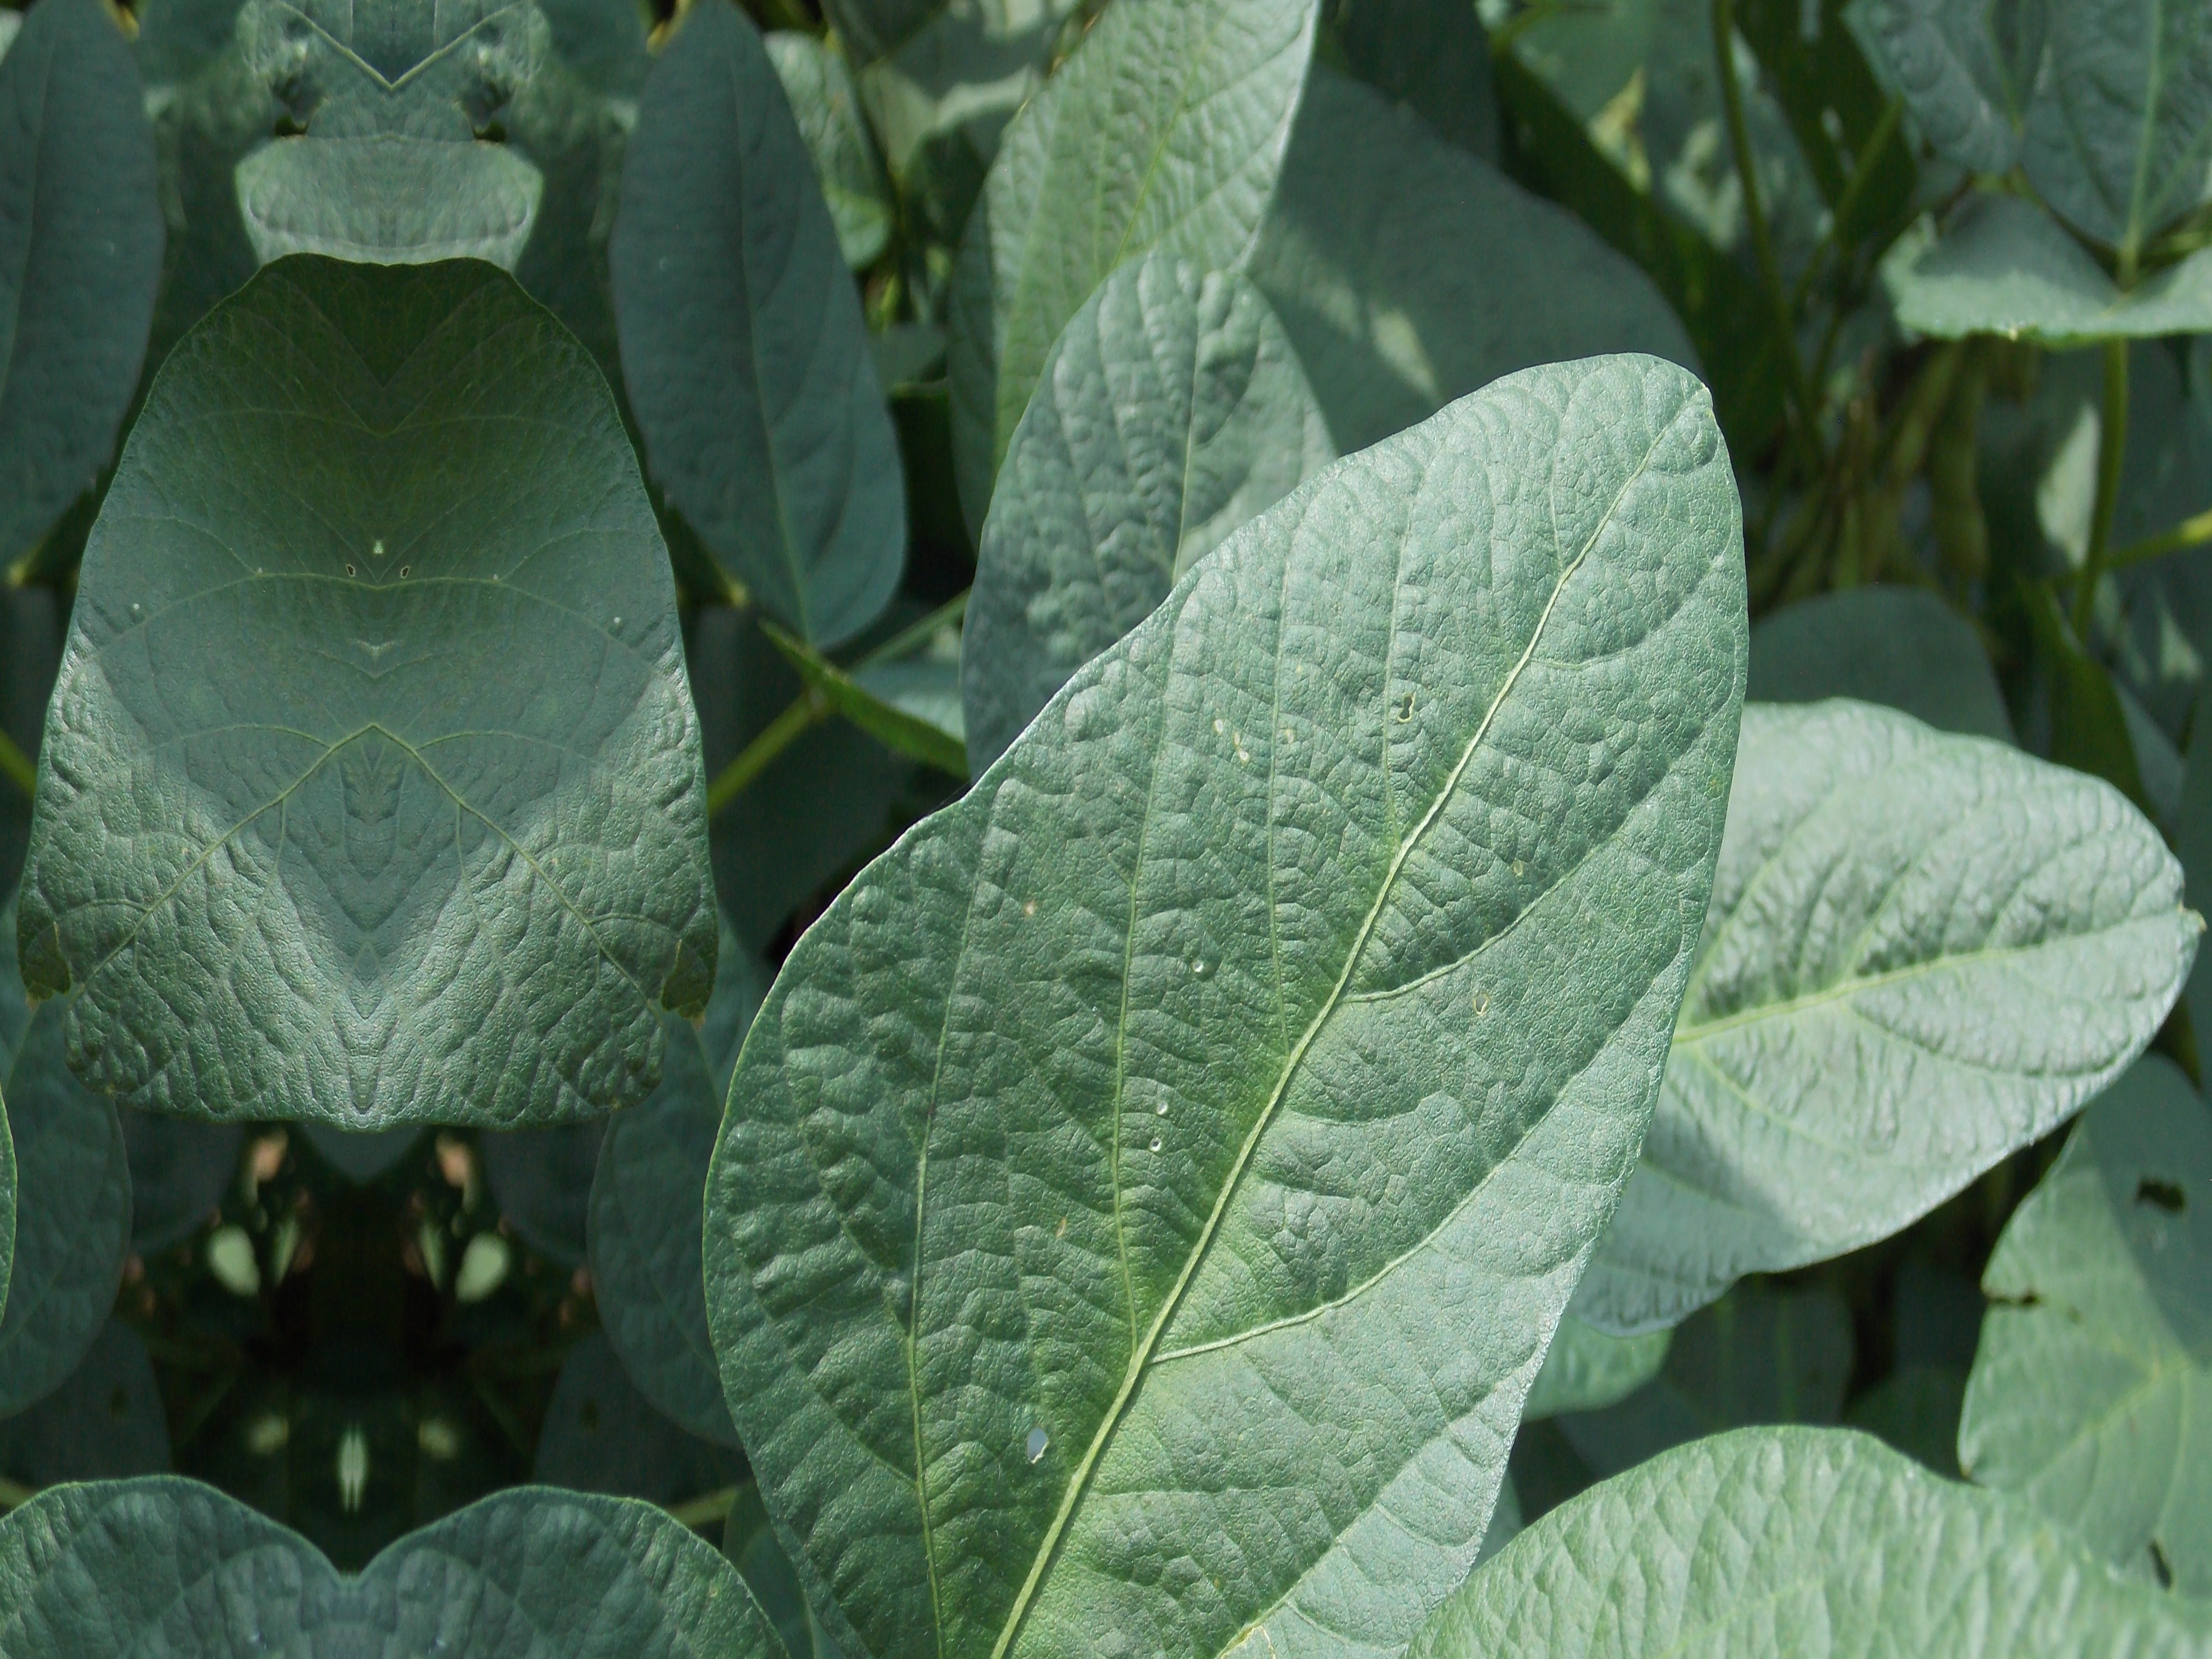
Label: Healthy